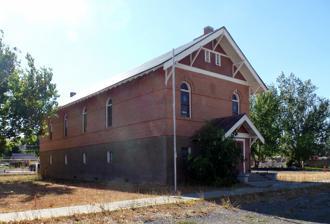
Building: Salubria Lodge No. 31
Country: United States of America
Year built: 1922
United States historic place Salubria Lodge No. 31 U.S. National Register of Historic Places Show map of Idaho Show map of the United States Location 85 W. Central St. Cambridge, Idaho Coordinates 44°34′23″N 116°40′36″W / 44.573110°N 116.676548°W / 44.573110; -116.676548 Area Less than one acre Built 1922 ; 103 years ago ( 1922 ) Architect Watkins & Thompson NRHP reference No. 90000368 Added to NRHP March 9, 1990 Salubria Lodge No. 31 is a historic Masonic building located at 85 W. Central Street in Cambridge , Washington County, Idaho , United States. Built in 1922 to replace an earlier meeting hall destroyed by fire, it is a two-story building made of red brick and concrete with a sloped roof over an attic space designed by Watkins & Thompson. Above the entrance are two stained glass windows depicting the emblem of the Masonic order. A metal roof covering has been added to protect the original wooden roof from heavy snowfall. On March 9, 1990, the building was added to the National Register of Historic Places . Salubria Lodge No. 31, an active lodge in the 9th Masonic District of the Grand Lodge of Idaho , still meets in the building. The lodge derives its name from the former town of Salubria, where it originated in 1893. References